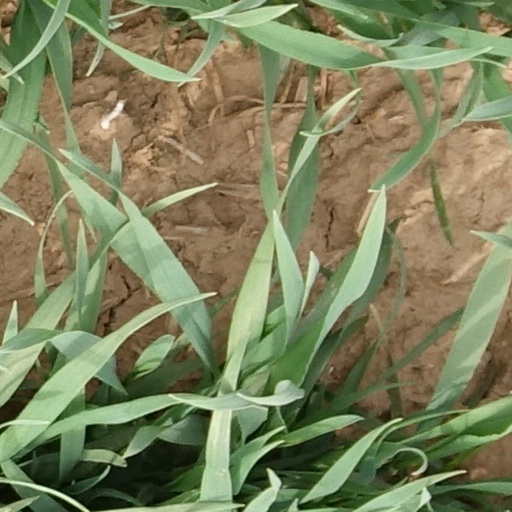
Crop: wheat